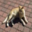
Label: cat